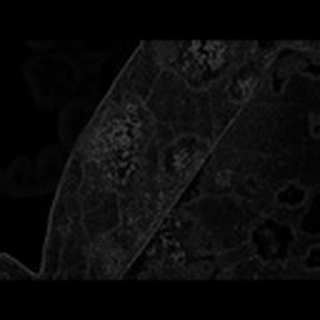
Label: cotton_powdery_mildew